M113 armoured personnel carriers in Australian service

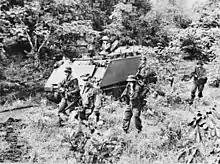
Australian soldiers patrolling with a M113A1 in August 1966

M113s were extensively used by the Australian Army during the Vietnam War. M113A1, M113A1 Fitters vehicle, M577A1, M125A1 and M113A1 FSVs were deployed to South Vietnam, where they were employed in a wide range of roles.